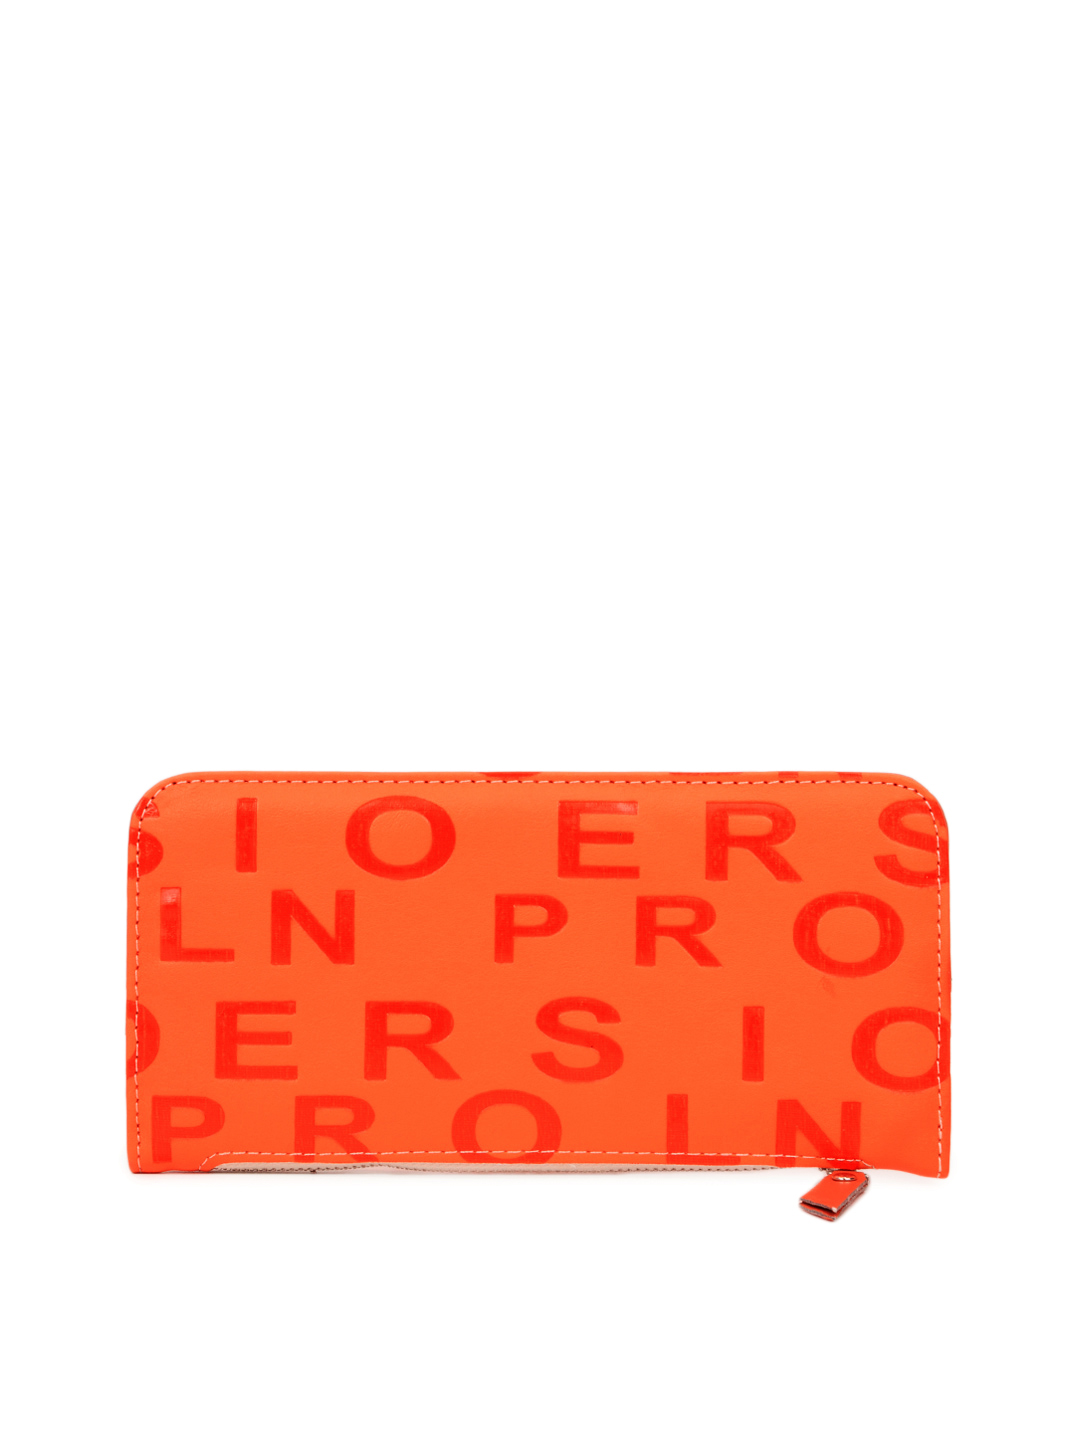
Lino Perros Women Orange Wallet
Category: Accessories / Wallets / Wallets
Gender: Women
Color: Orange
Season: Summer 2012
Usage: Casual